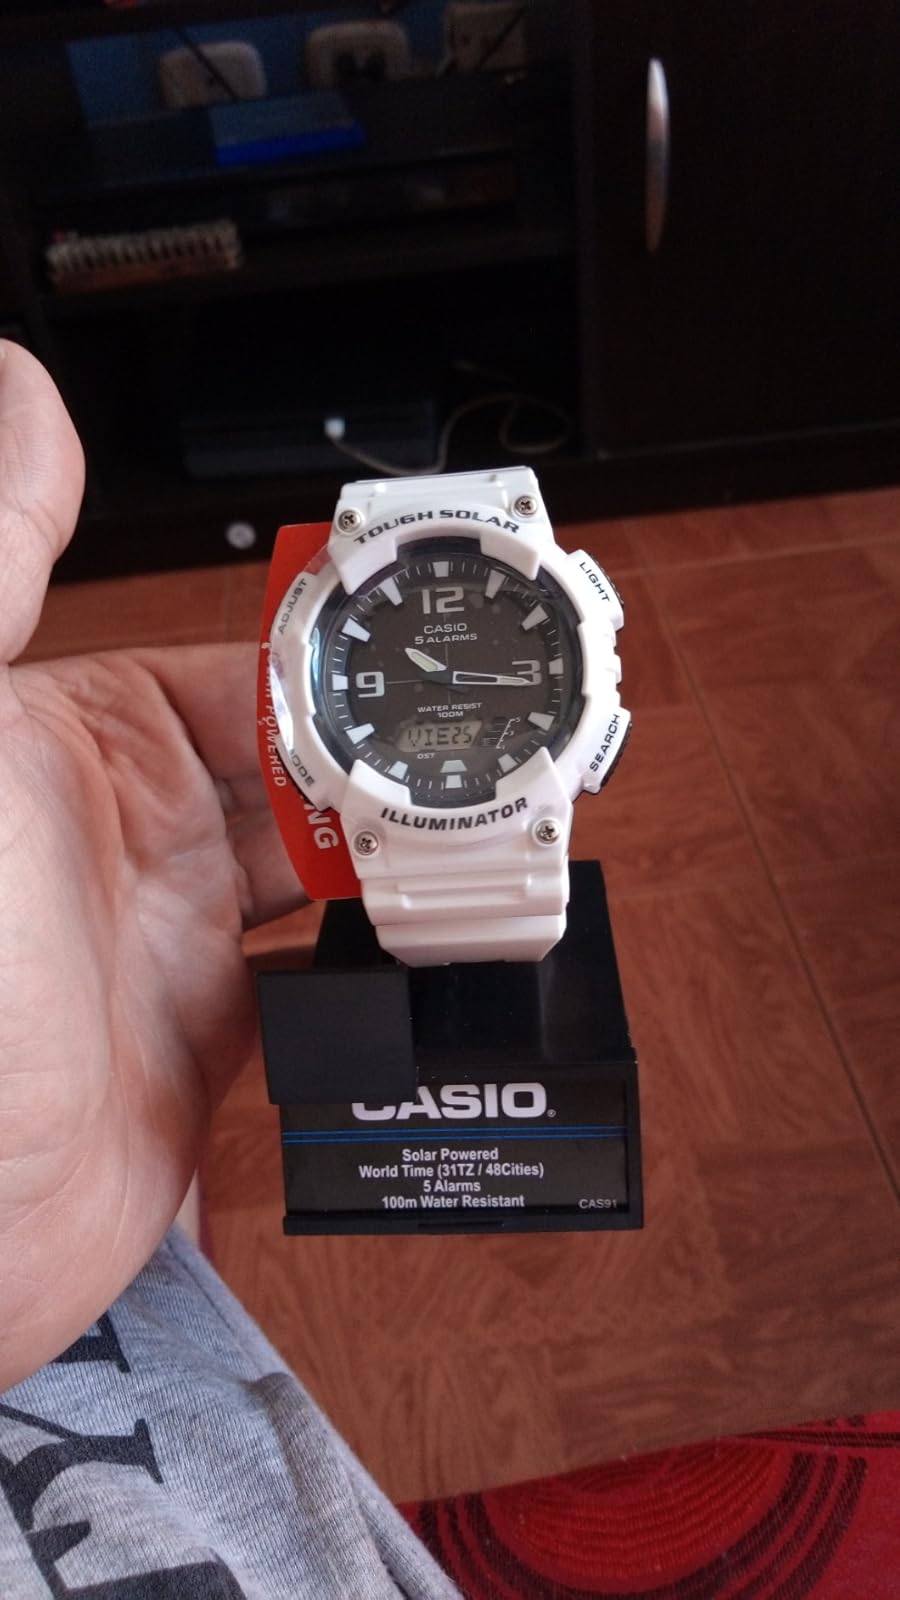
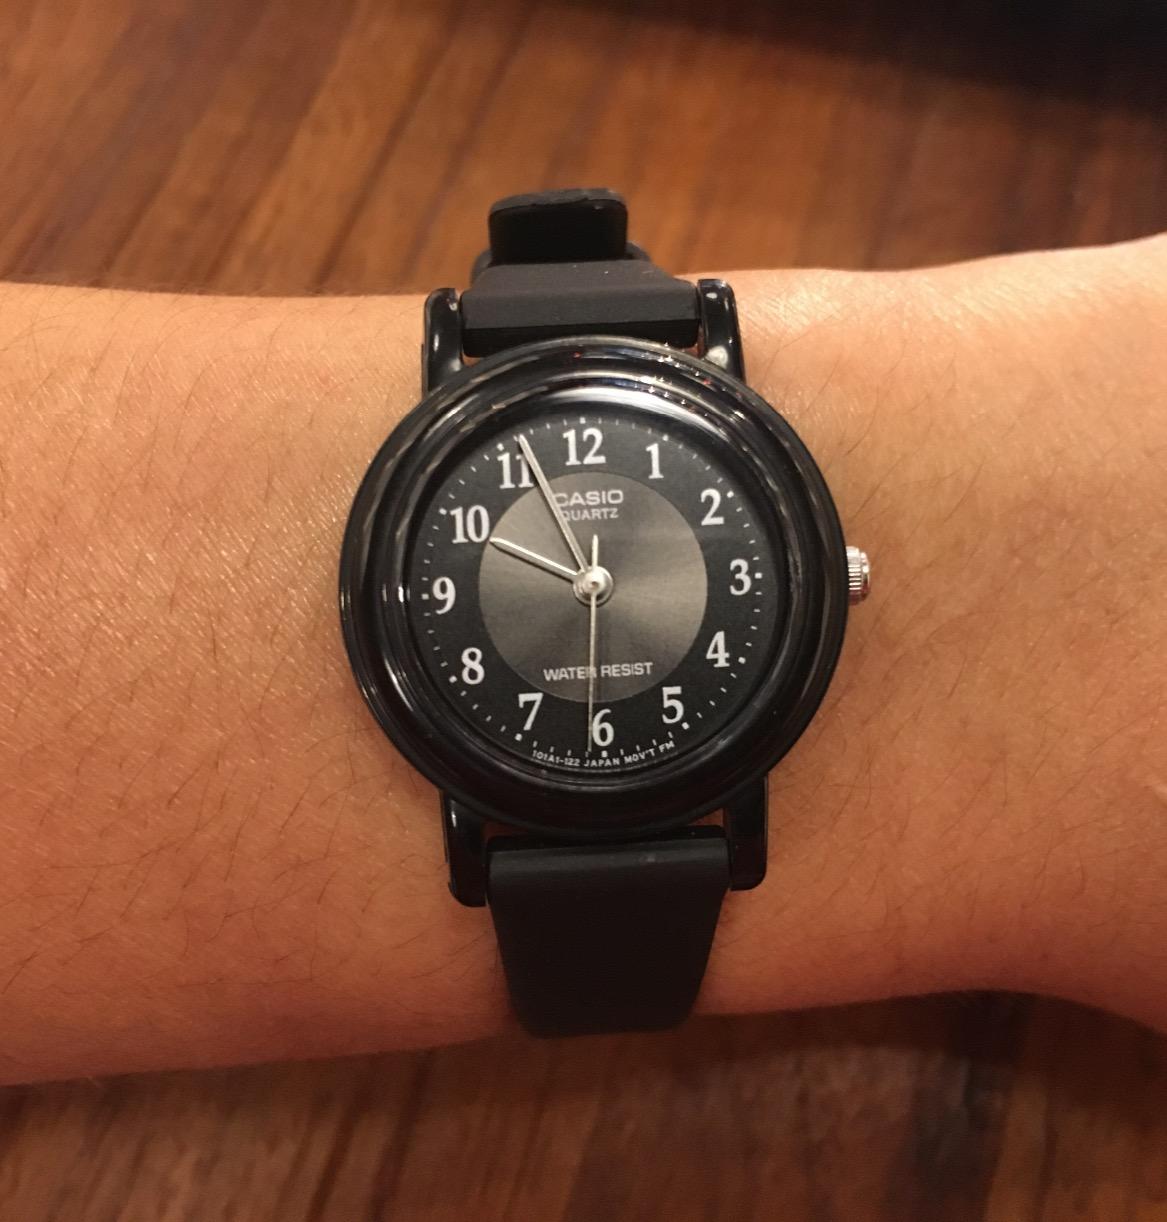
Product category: accessories_watch
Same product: no